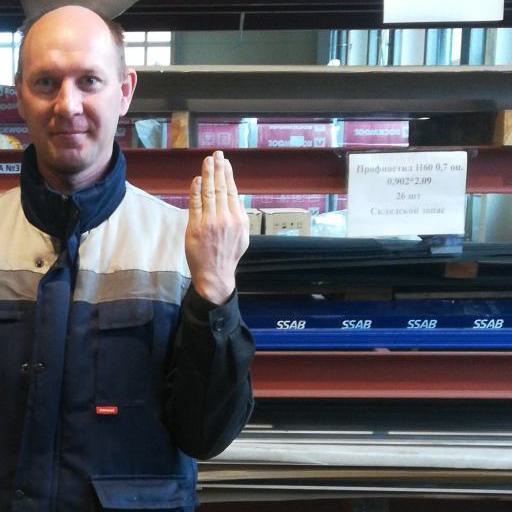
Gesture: stop_inverted